Goldie & McCulloch

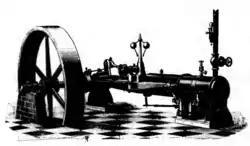
Patented Wheelock Engine manufactured by Goldie & McCulloch

Goldie McCulloch & Co. received its first major contract for machinery in 1862 from the Great Western Railway's rolling mills in Hamilton.